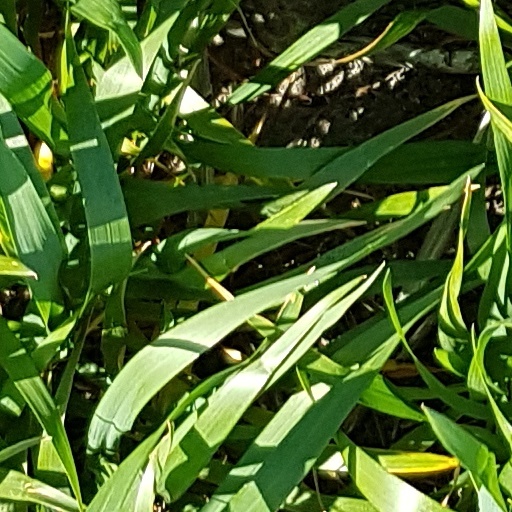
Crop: wheat